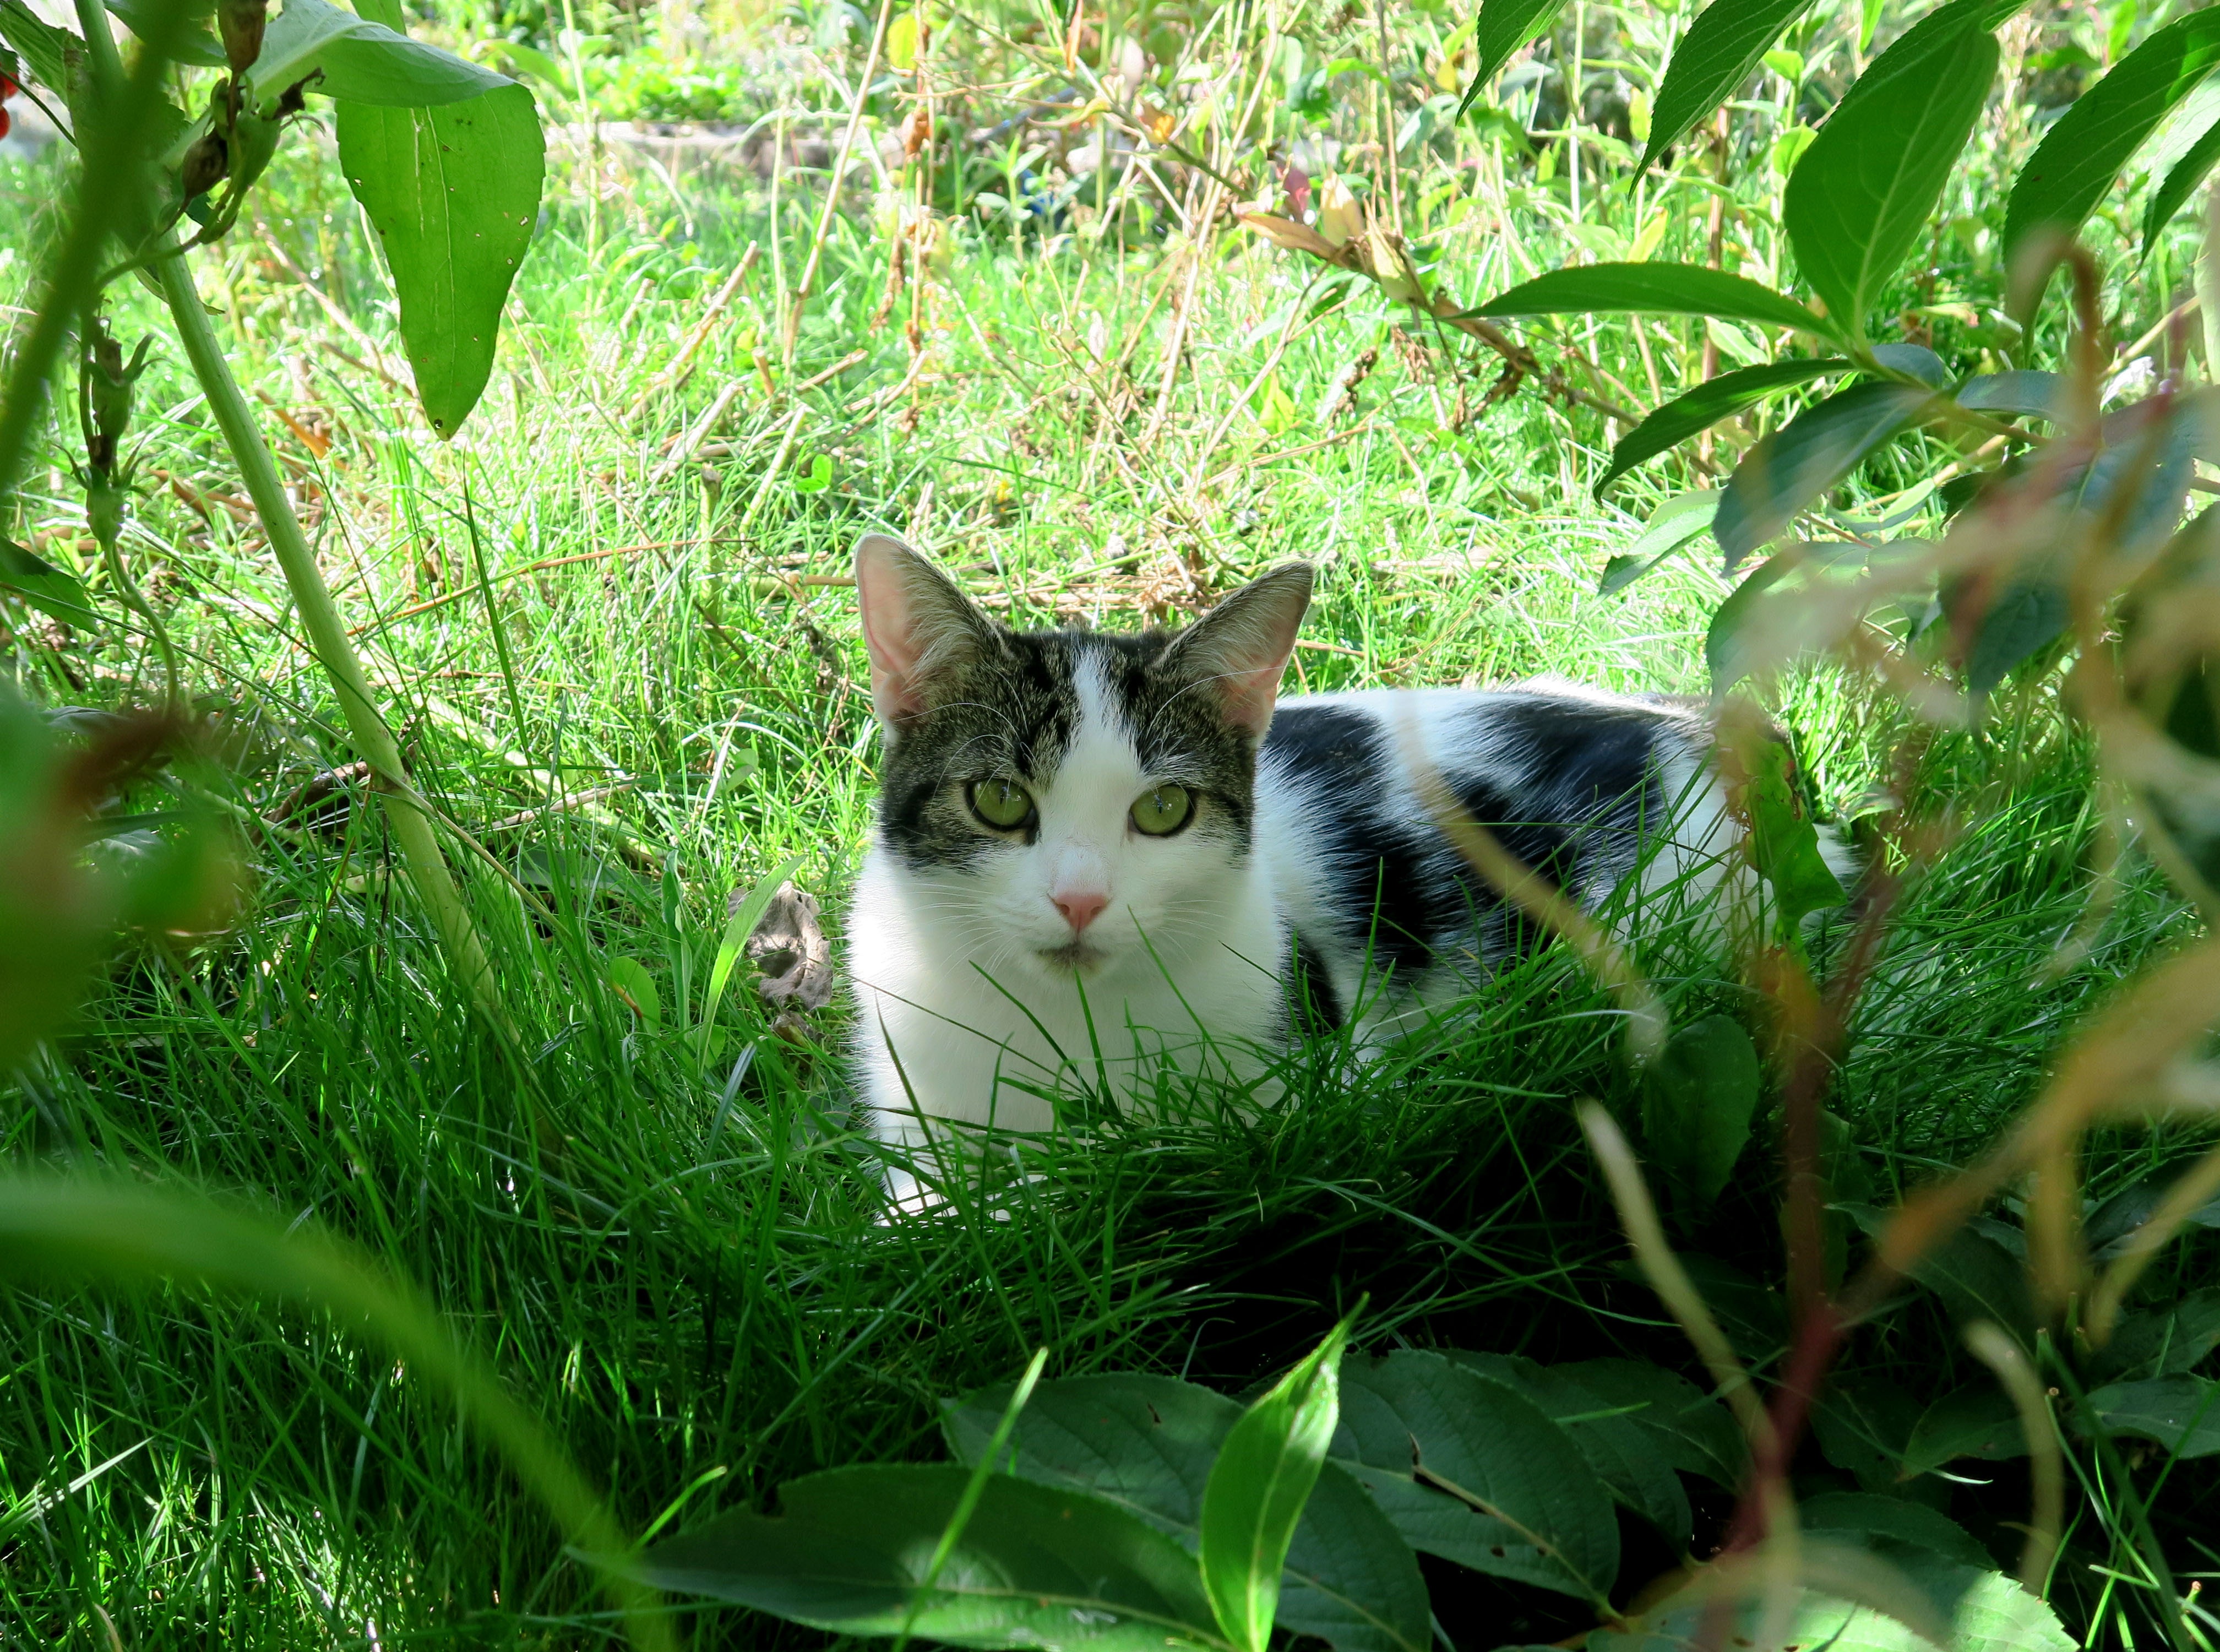
grass, plant, flower, green, jungle, cat, mammal, fauna, whiskers, vertebrate, out, hunting, fade out, wild cat, small to medium sized cats, cat like mammal